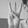
ASL letter: W